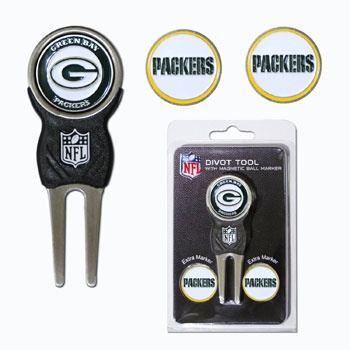
Green Bay Packers Signature Divot Tool Pack
DESCRIPTION This divot tool includes 3 double-sided enamel fill ball markers, show off your team spirit while on the green! SPECS Signature Divot Tool 3 double-sided enamel fill ball markers
Brand: Team Golf
Category: Sporting Goods > Outdoor Recreation > Golf > Divot Tools